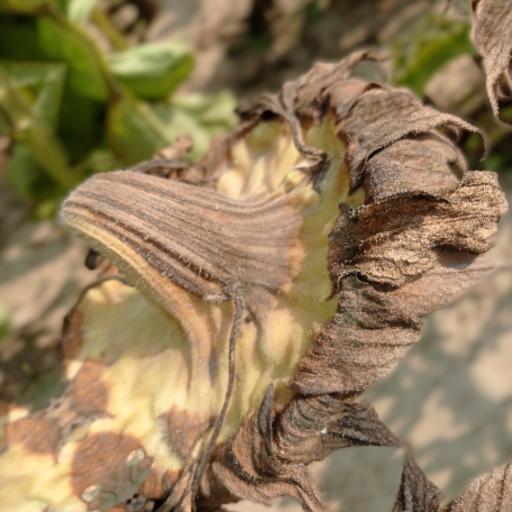
Label: Gray_mold